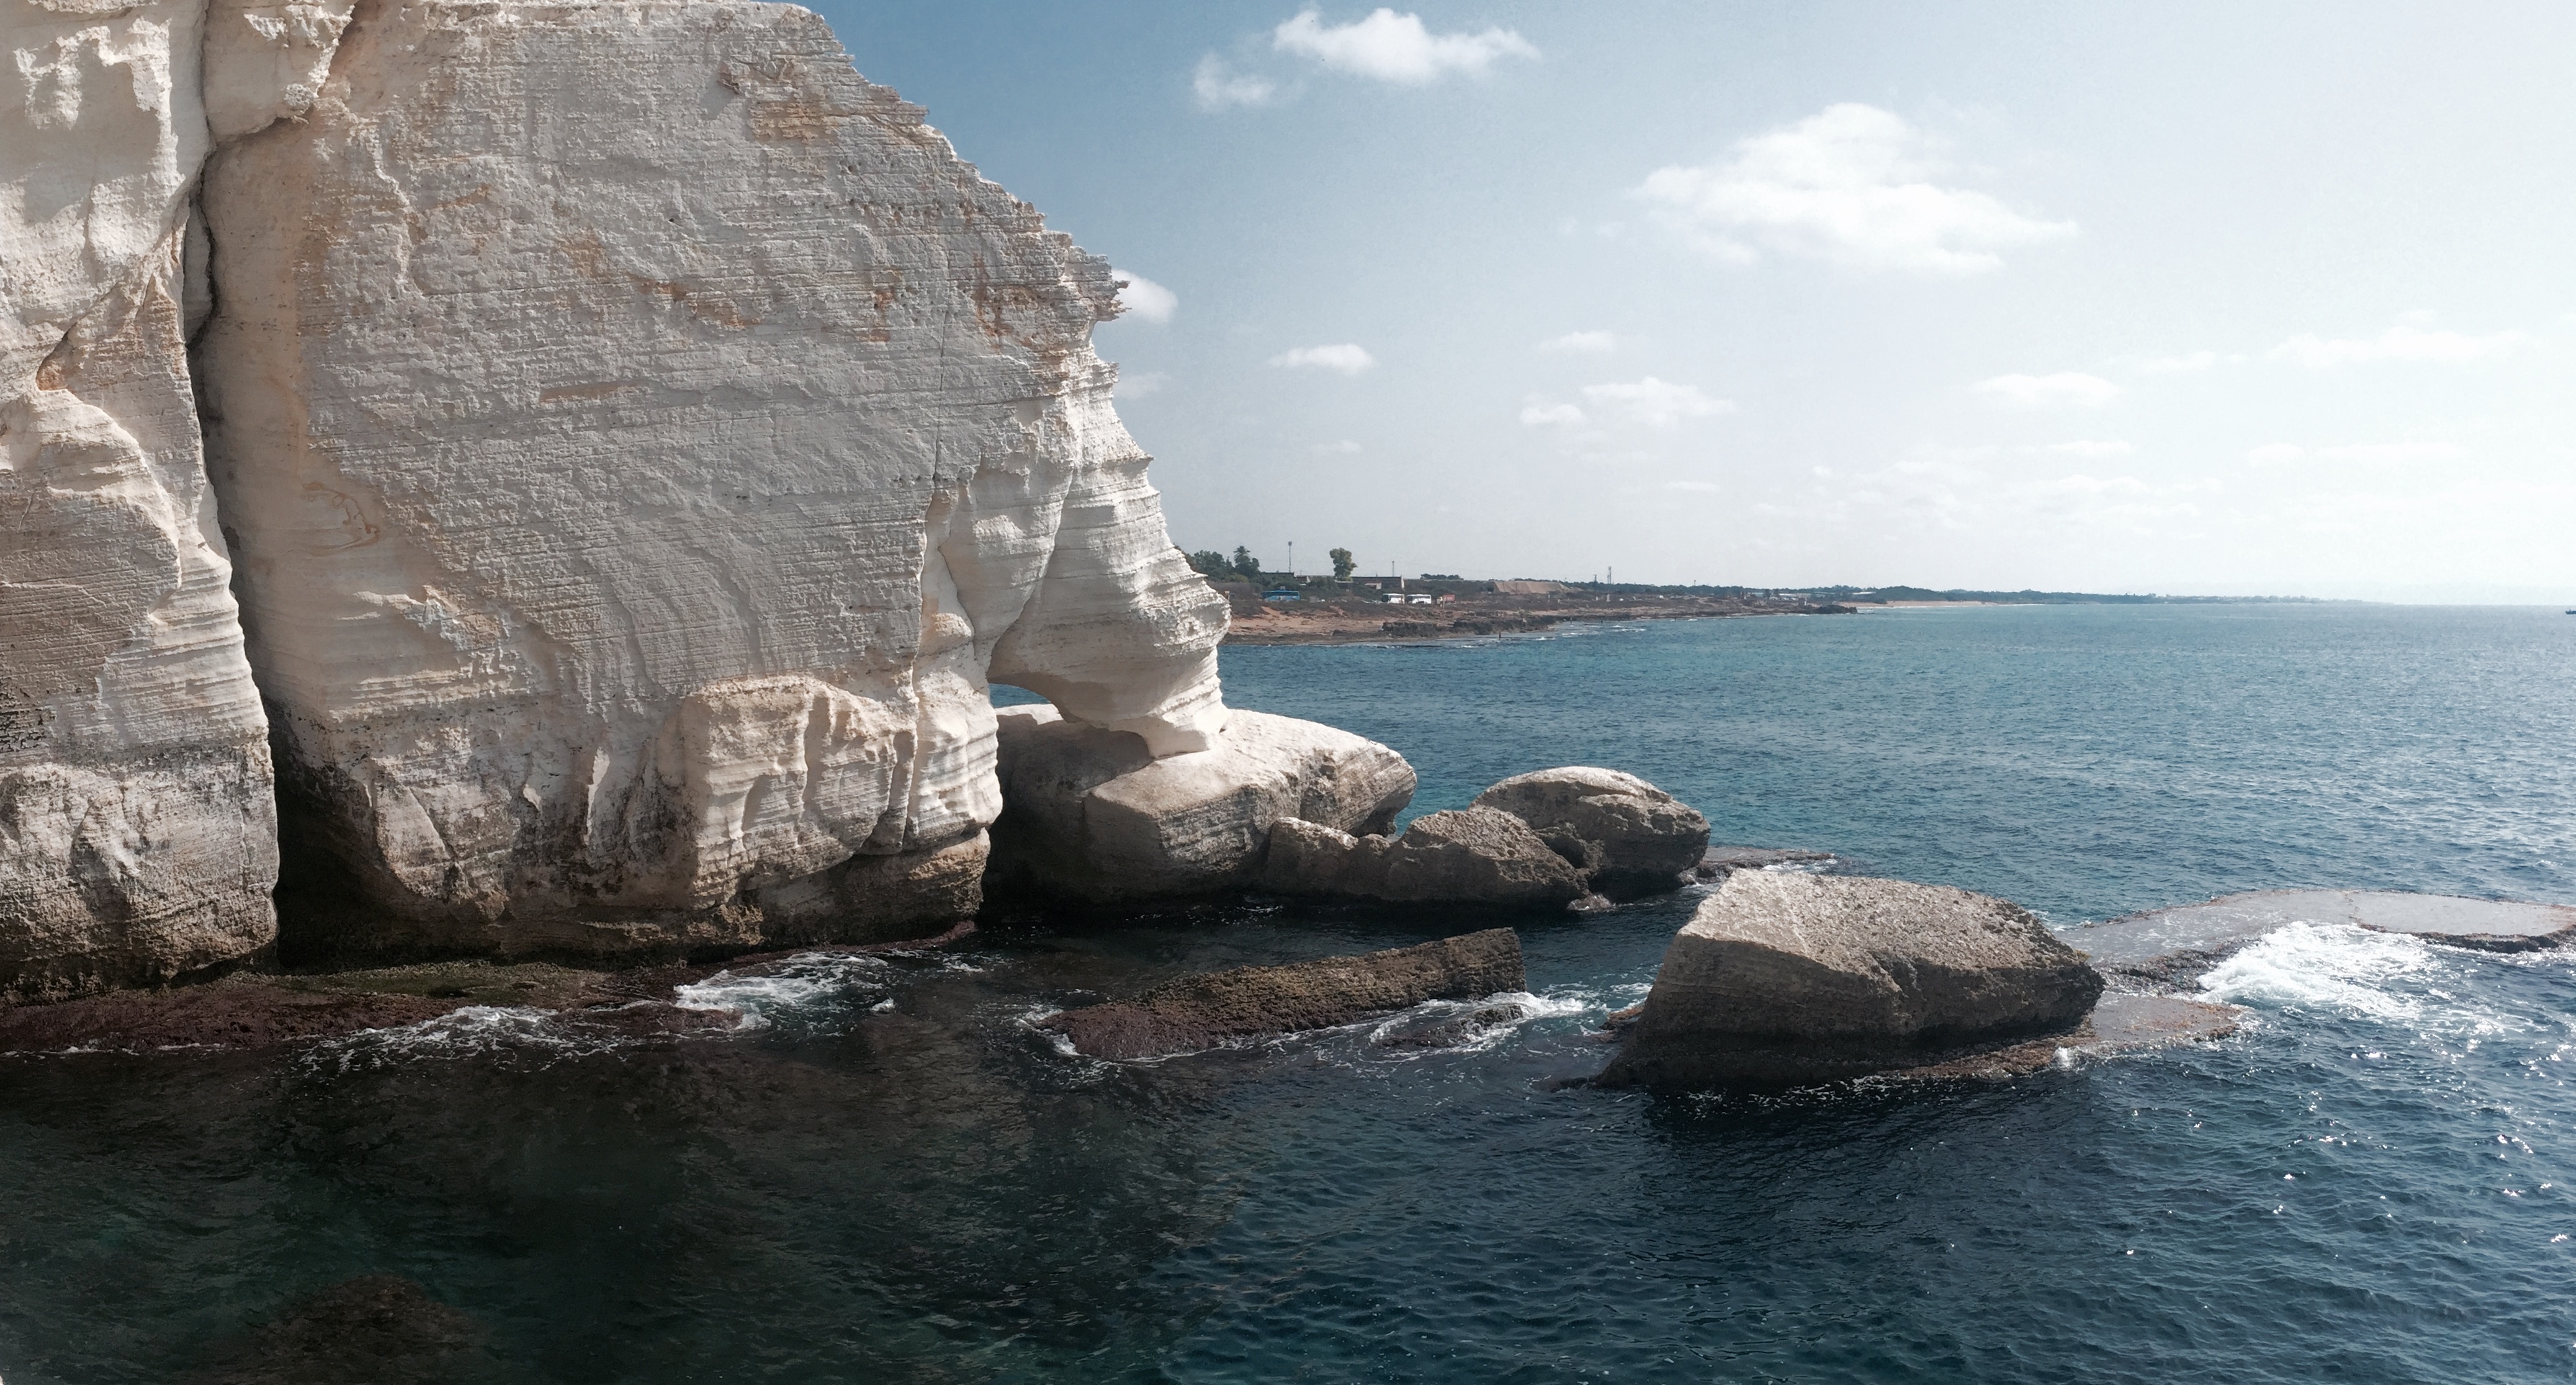
sea, coast, rock, ocean, shore, formation, cliff, cove, bay, stack, terrain, material, cape, islet, sea cave